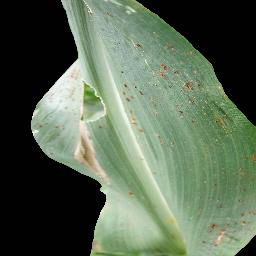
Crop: corn
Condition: (maize)_common_rust